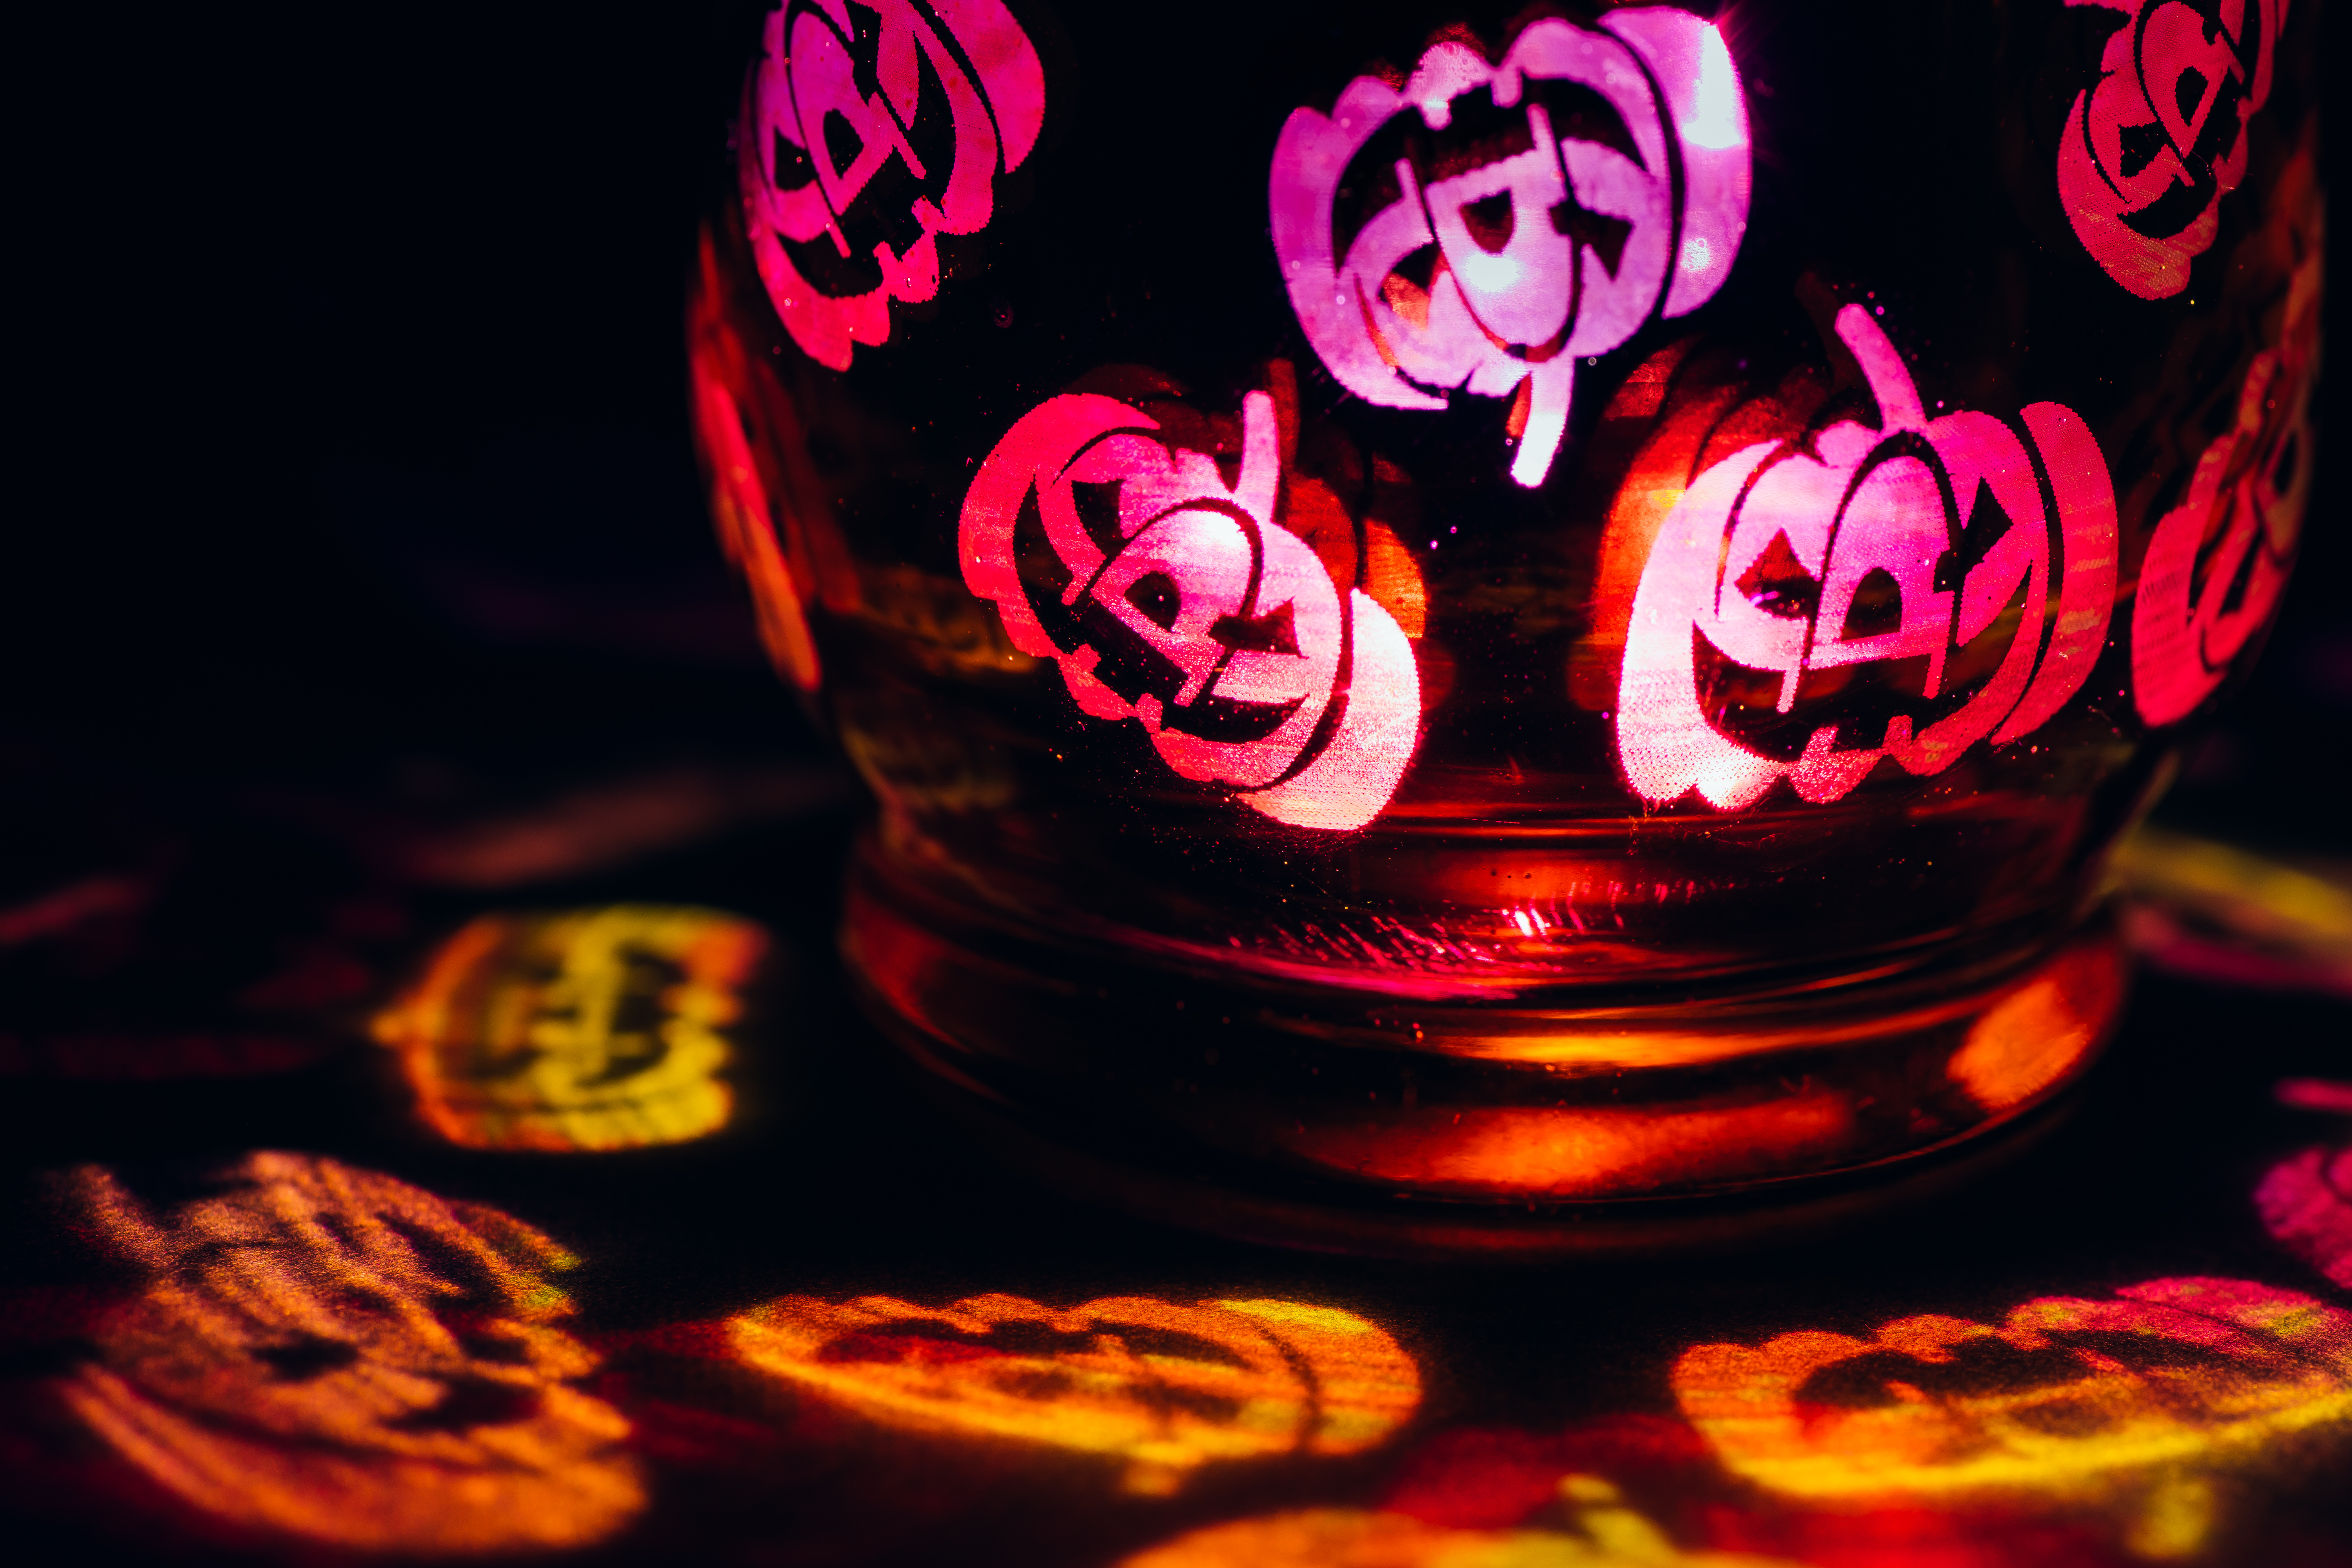
light, flower, glass, spooky, red, macro, holiday, drink, darkness, lighting, jack o lantern, tamron, f28, 90mm, backlit, macromondays, hmm, ilce7m2, 272e, backlitshadow, spookyandfrightful, sp, tamronsp90mmf28macro